Kushibiki Yumindo

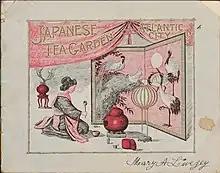
Japanese Tea Garden Atlantic City, N.J Booklet

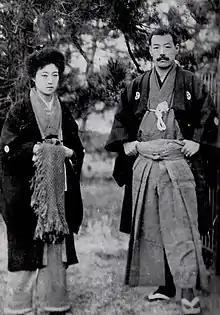
Kawakami Otojiro and Sadayakko

In addition to their exposition work during this period, Kushibiki and Arai also ran a Japanese tea garden and nursery in Atlantic City.